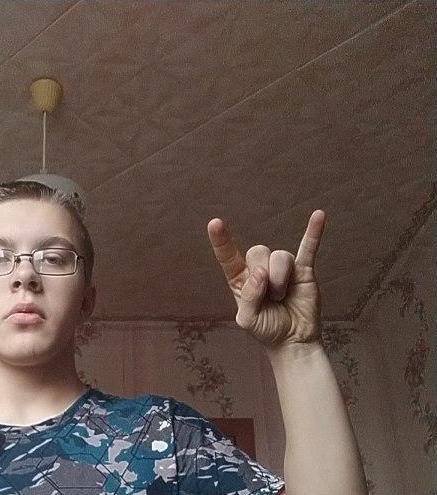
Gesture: rock